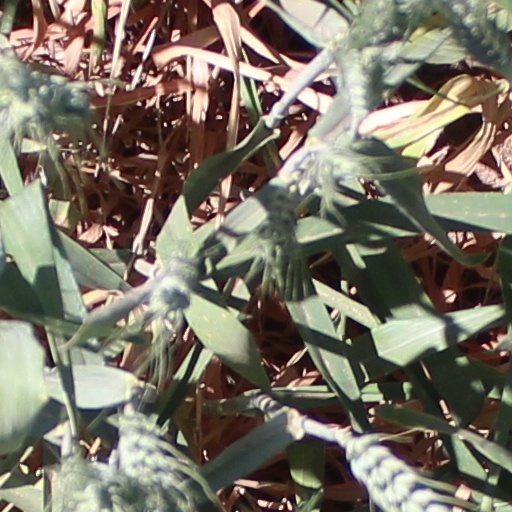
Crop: wheat